Donna Summer

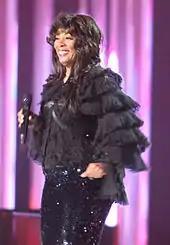
Summer performing at the Nobel Peace Prize Concert 2009

In 1977, Summer released the concept album, "I Remember Yesterday". The futuristic-sounding "I Feel Love" returned Summer to the top ten of the "Billboard" Hot 100, peaking at number six, while becoming her first and only number one single in the UK. The single became her second to go gold while "I Remember Yesterday" was also a certified hit and was her first since "Love to Love You Baby" to crack the top 20 of the "Billboard" 200. This success helped Summer to receive her first American Music Award nomination for Favorite Soul/R&B Female Artist. Another concept album, "Once Upon a Time", was quickly followed and much like Summer's previous albums before it also was certified gold for selling over a million copies. "Once Upon a Time" hit number one on the "Billboard" National Disco Action chart while the single, "I Love You" barely cracked the top 40 in the US while reaching number 10 in the UK. Most of Summer's singles chart successes during this era was in the UK, with Summer having top 20 hits there with songs such as "Down Deep Inside" as the theme song for the 1977 film "The Deep", "I Remember Yesterday" and "Love's Unkind", which peaked at number three.